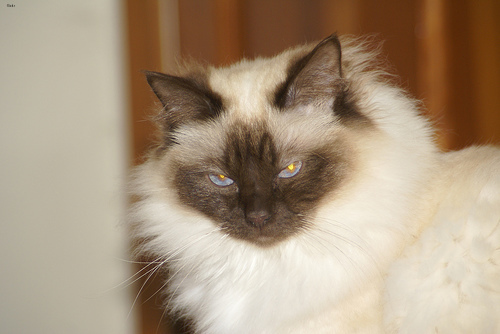
Animal: cat
Breed: birman